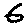
Label: 6